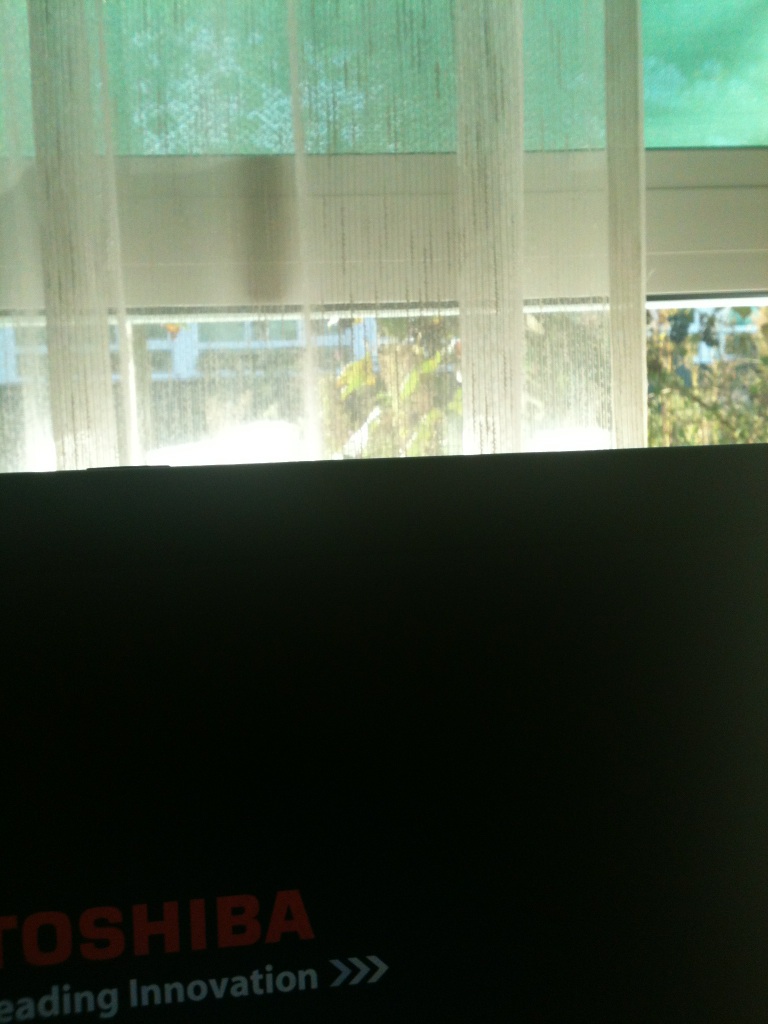Question: One with cream please.
Answer: unanswerable